Poliana (footballer)

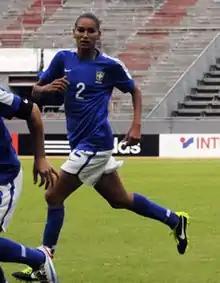
Poliana representing Brazil in a match against Sweden

Poliana made her debut against North Korea U20s on 13 July 2010.